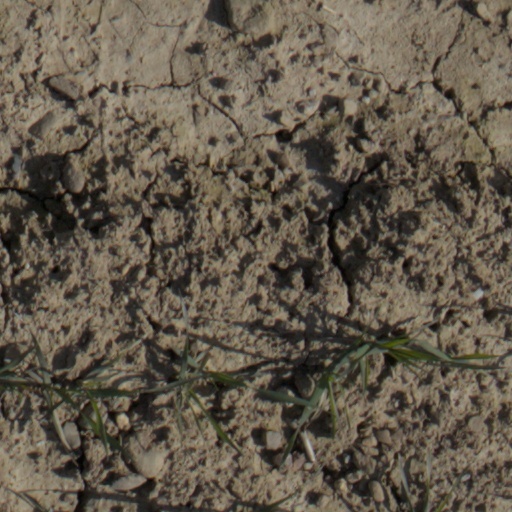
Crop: wheat